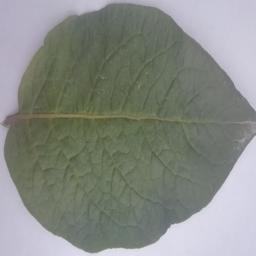
Label: Potato___Healthy